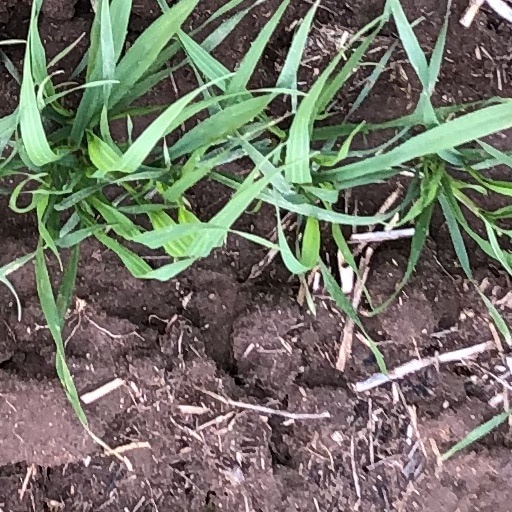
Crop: wheat